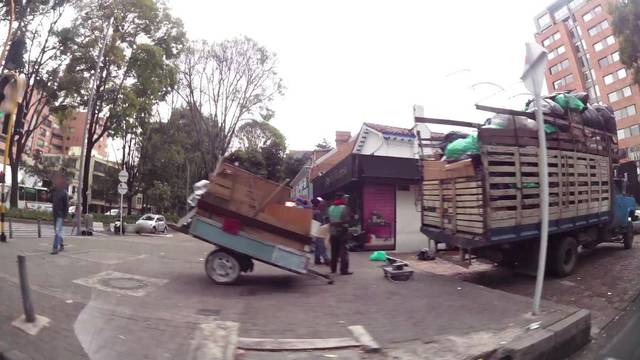
Region: Colombia
Coordinates: 4.668, -74.051